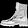
Label: Ankle boot